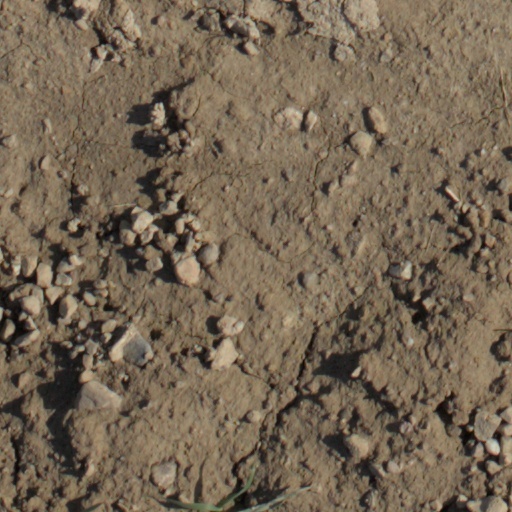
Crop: wheat